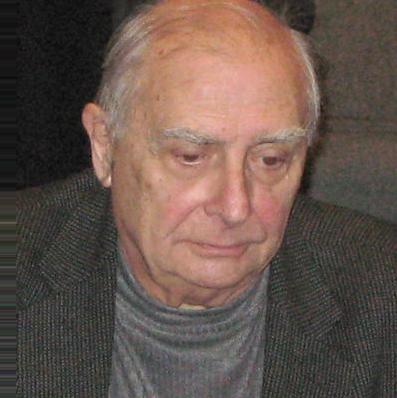
Age: 77